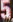
Number: 5